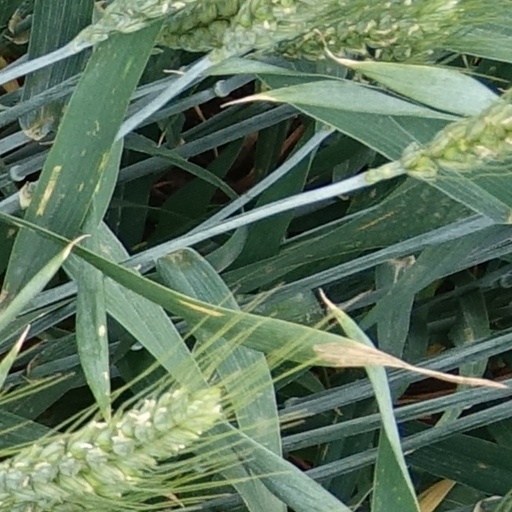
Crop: wheat